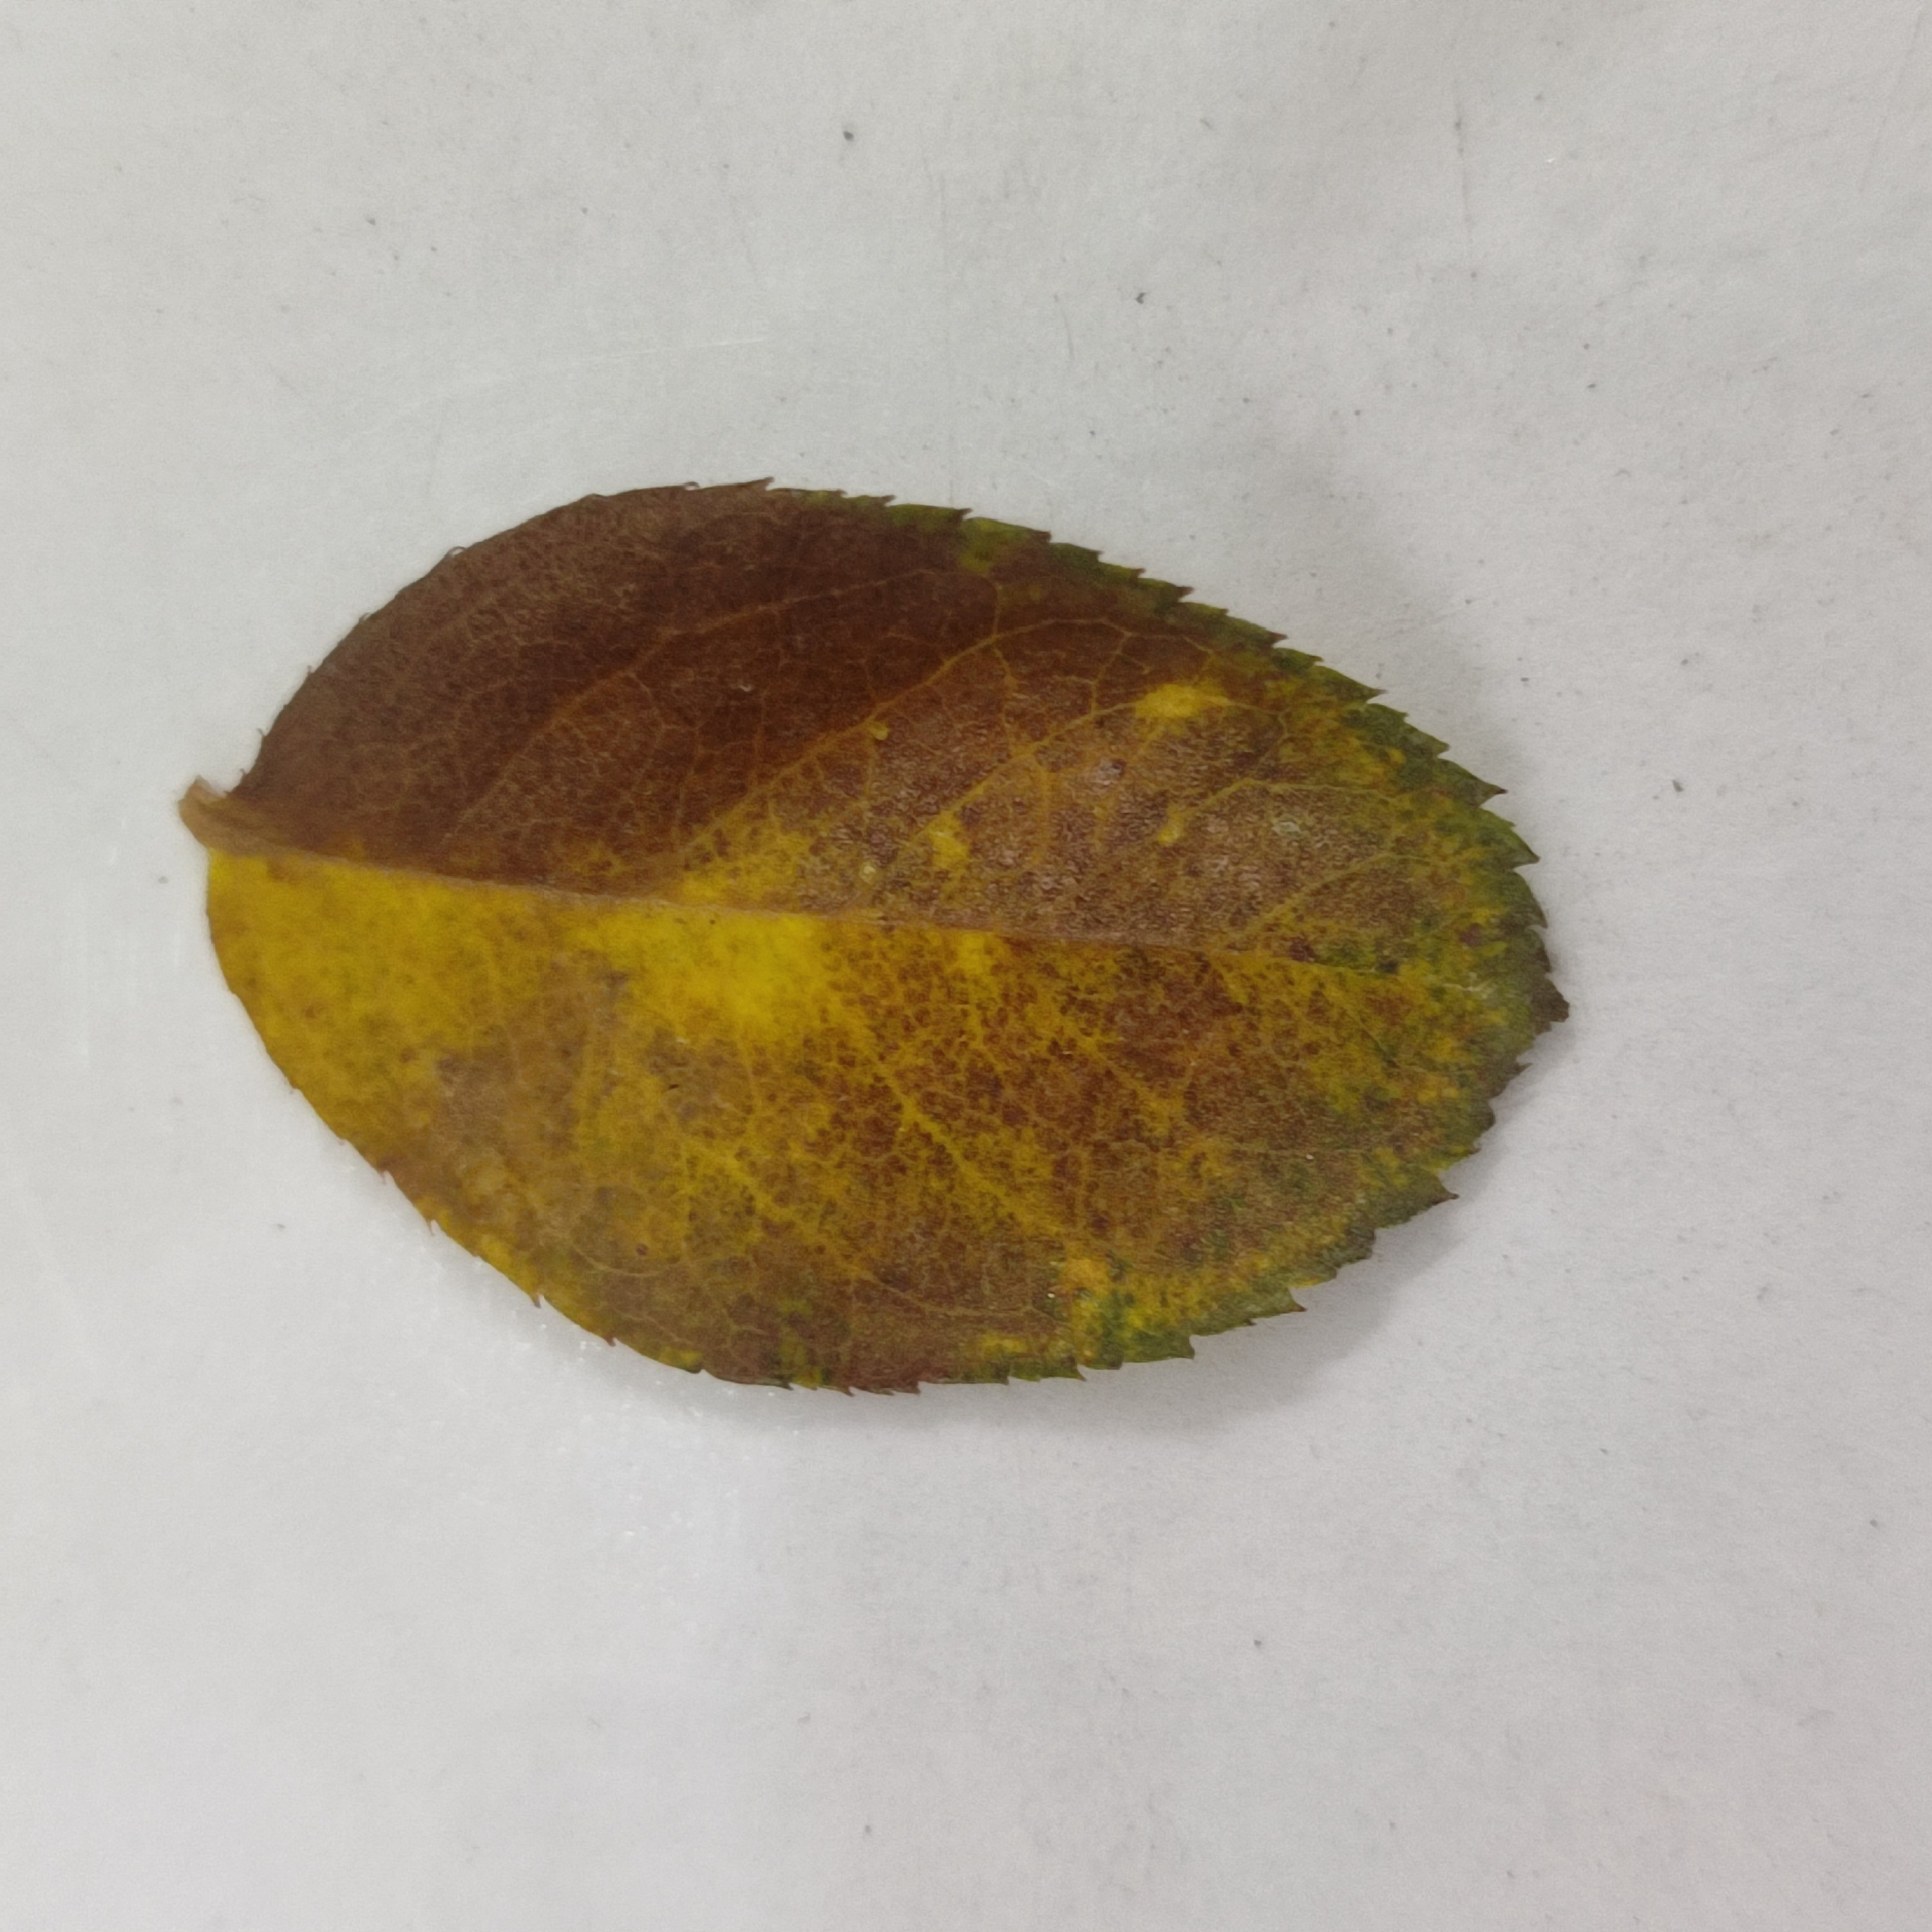
Label: Black Spot